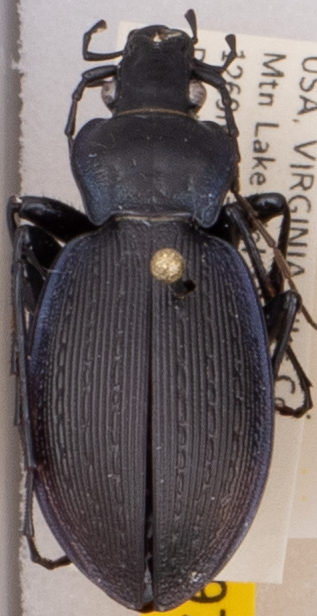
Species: Carabus goryi
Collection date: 2021-06-15
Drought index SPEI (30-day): -0.51
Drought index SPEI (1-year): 0.718
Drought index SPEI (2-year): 1.28